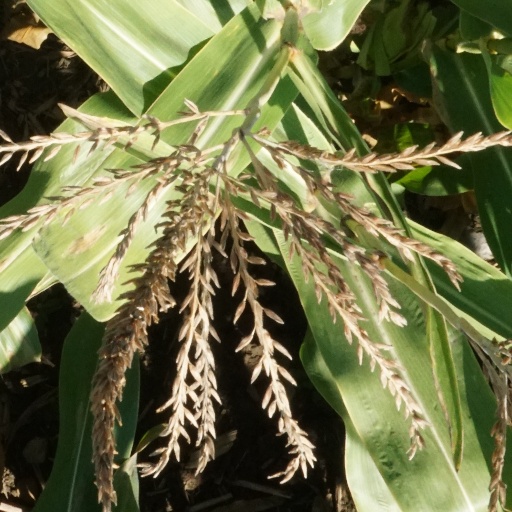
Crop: maize; corn